Sacha Llorenti

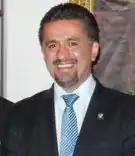
Llorenti in 2013

Sacha Sergio Llorenti Soliz (born 13 March 1972) is the Secretary General of ALBA–TCP and the previous Permanent Representative to the United Nations and Ambassador of Bolivia to the United Nations from September 2012 until November 2019. He is a former Bolivian government official, published author and past president (for two years) of Bolivia's Permanent Assembly for Human Rights.